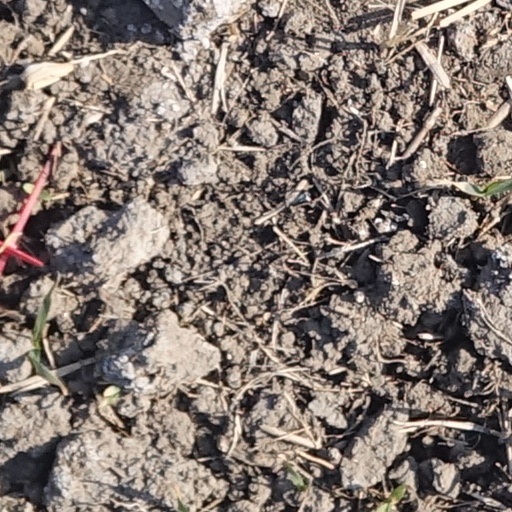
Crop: wheat